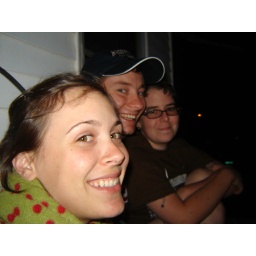
sitting outside on the roof by Christine's windows watching the fireworks at the Sea Dog's stadium